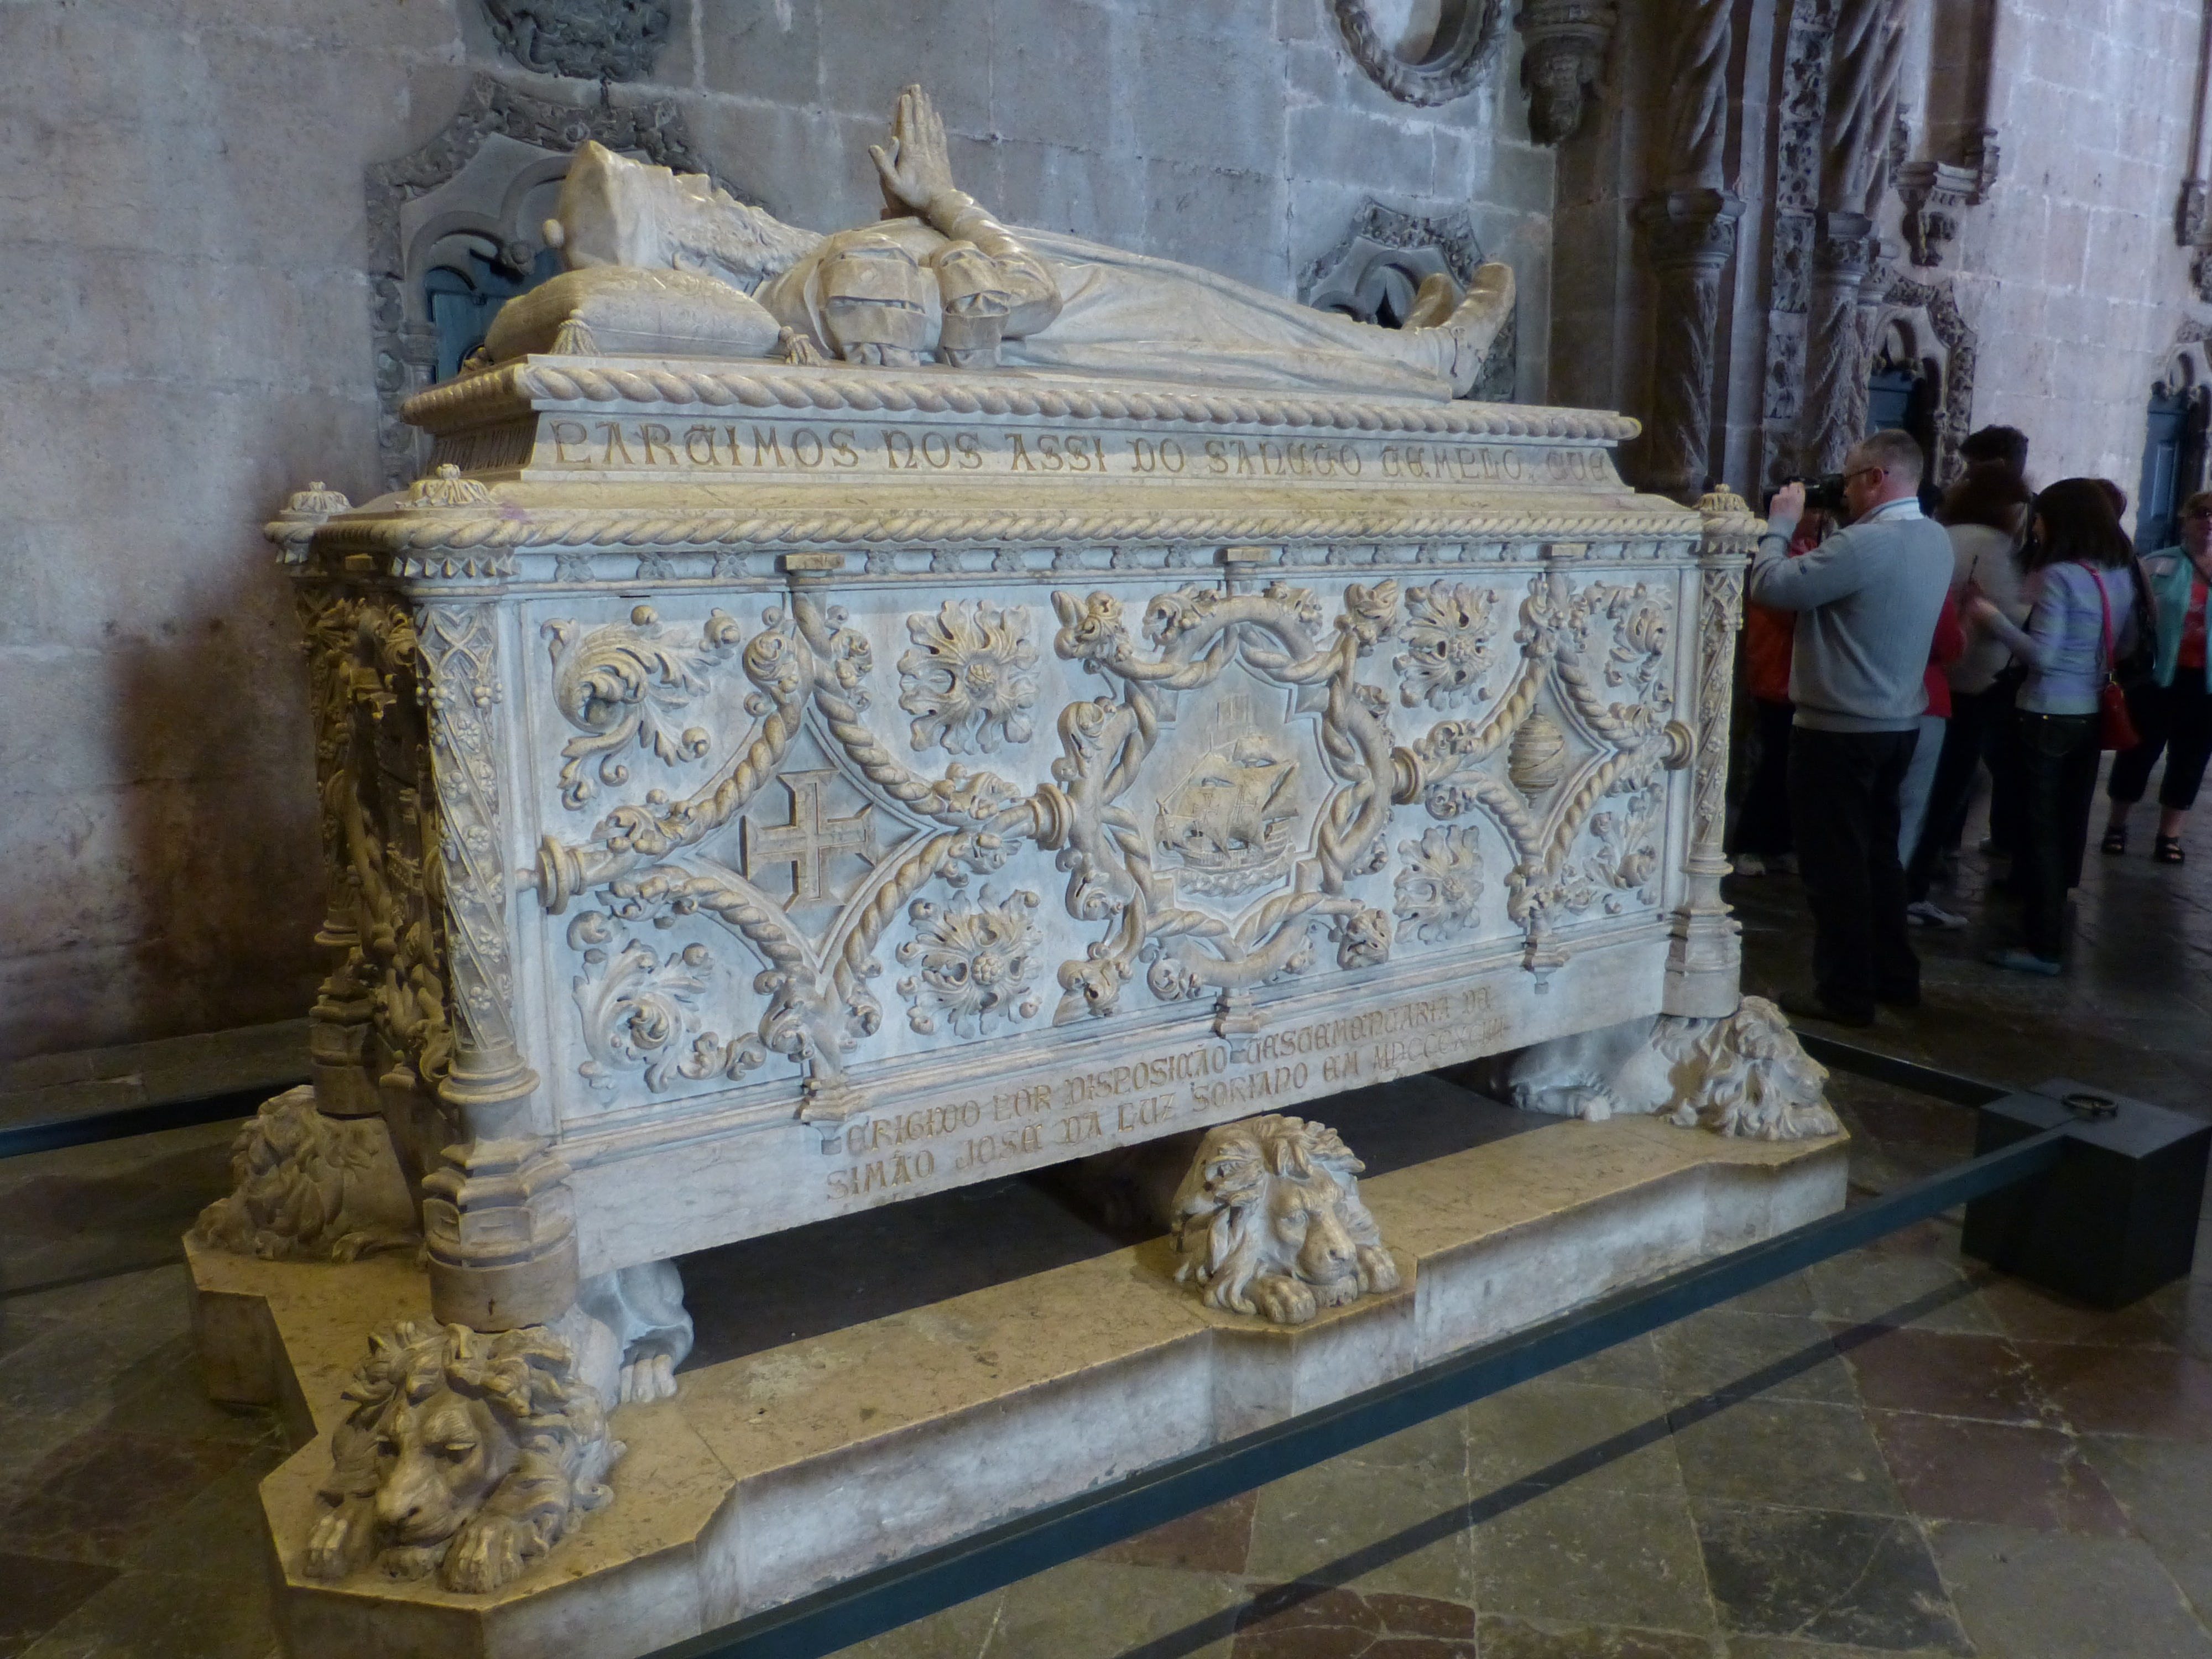
building, grave, art, temple, altar, portugal, carving, lisboa, lisbon, belem, sarcophagus, stone carving, unesco world heritage, ancient history, vasco da gama, mosteiro dos jer nimos, jeronimo monastery, manueline